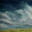
Label: cloud